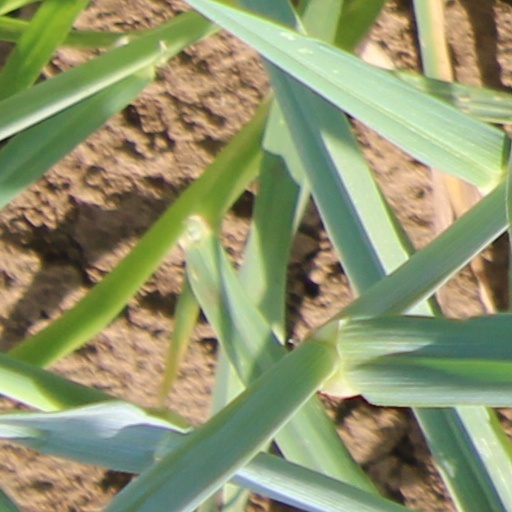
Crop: wheat